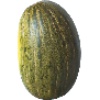
Label: Melon Piel de Sapo 1